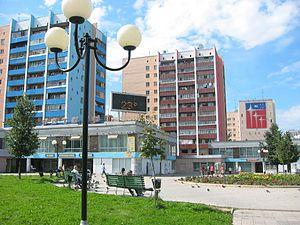
Rue Krasnoznamennaya à Krasnoznamensk Photo prise le 18 août 2004 par Bardovskii
Krasnoznamensk est une ville de l'oblast de Moscou, en Russie, dans le raïon d'Odintsovo. Sa population s'élevait à 42 472 habitants en 2019.